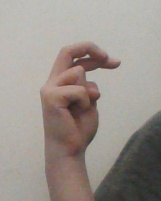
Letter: zay